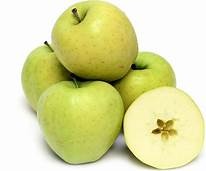
Label: apple